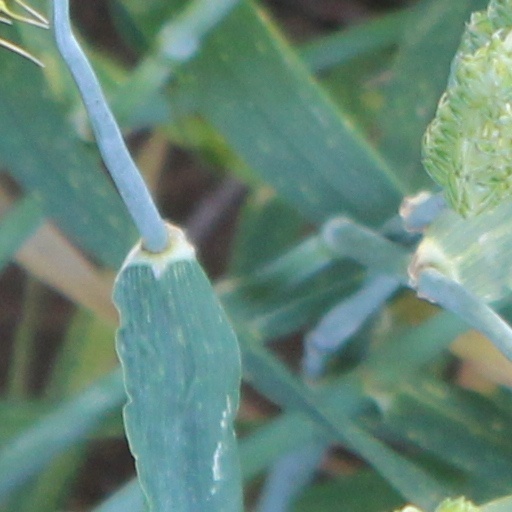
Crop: wheat